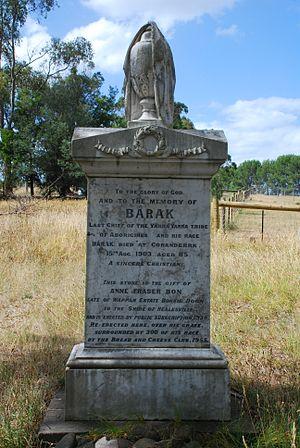
William Barak, né vers 1824 et mort le 15 août 1903, était le dernier « ancien » traditionnel du clan aborigène des Wurundjeri-willam, groupe qui habitait la région de la ville contemporaine de Melbourne en Australie. Il devint un porte-parole influent pour la justice sociale indigène et un informateur important sur la culture Wurundjeri.